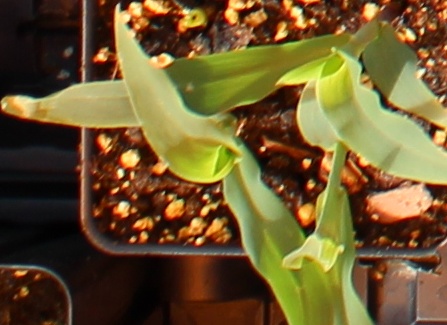
Label: Corn